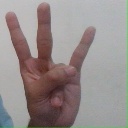
अक्षर: क्ष